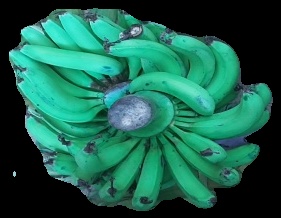
Variety: pachbale
Grade: grade3